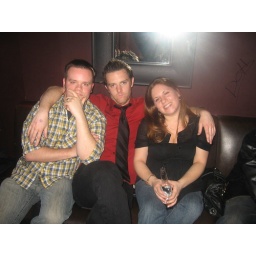
The thinker, 80's wall street exec and the happiest person in the world.